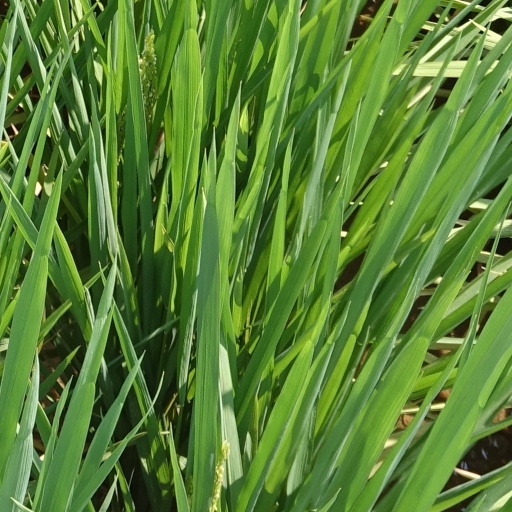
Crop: rice